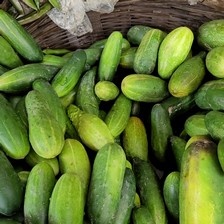
Label: cucumber